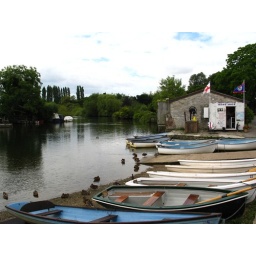
A boat house in Wareham Quay.